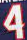
Number: 4